Hanseatic League

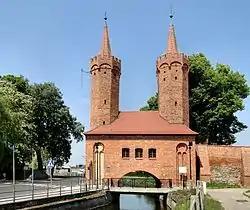
Stargard Mill Gate, Pomerania, today in Poland

As an essential part of protecting their investments, League members trained pilots and erected lighthouses, including Kõpu Lighthouse. Lübeck erected in 1202 what may be northern Europe's first proper lighthouse in Falsterbo. By 1600 at least 15 lighthouses had been erected along the German and Scandinavian coasts, making it the best-lighted coast in the world, largely thanks to the Hansa.